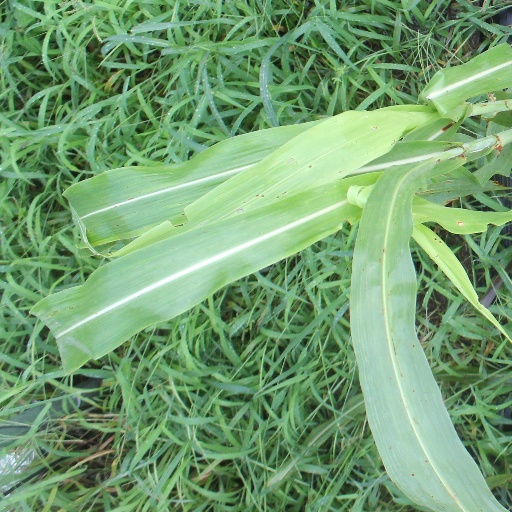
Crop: sorghum